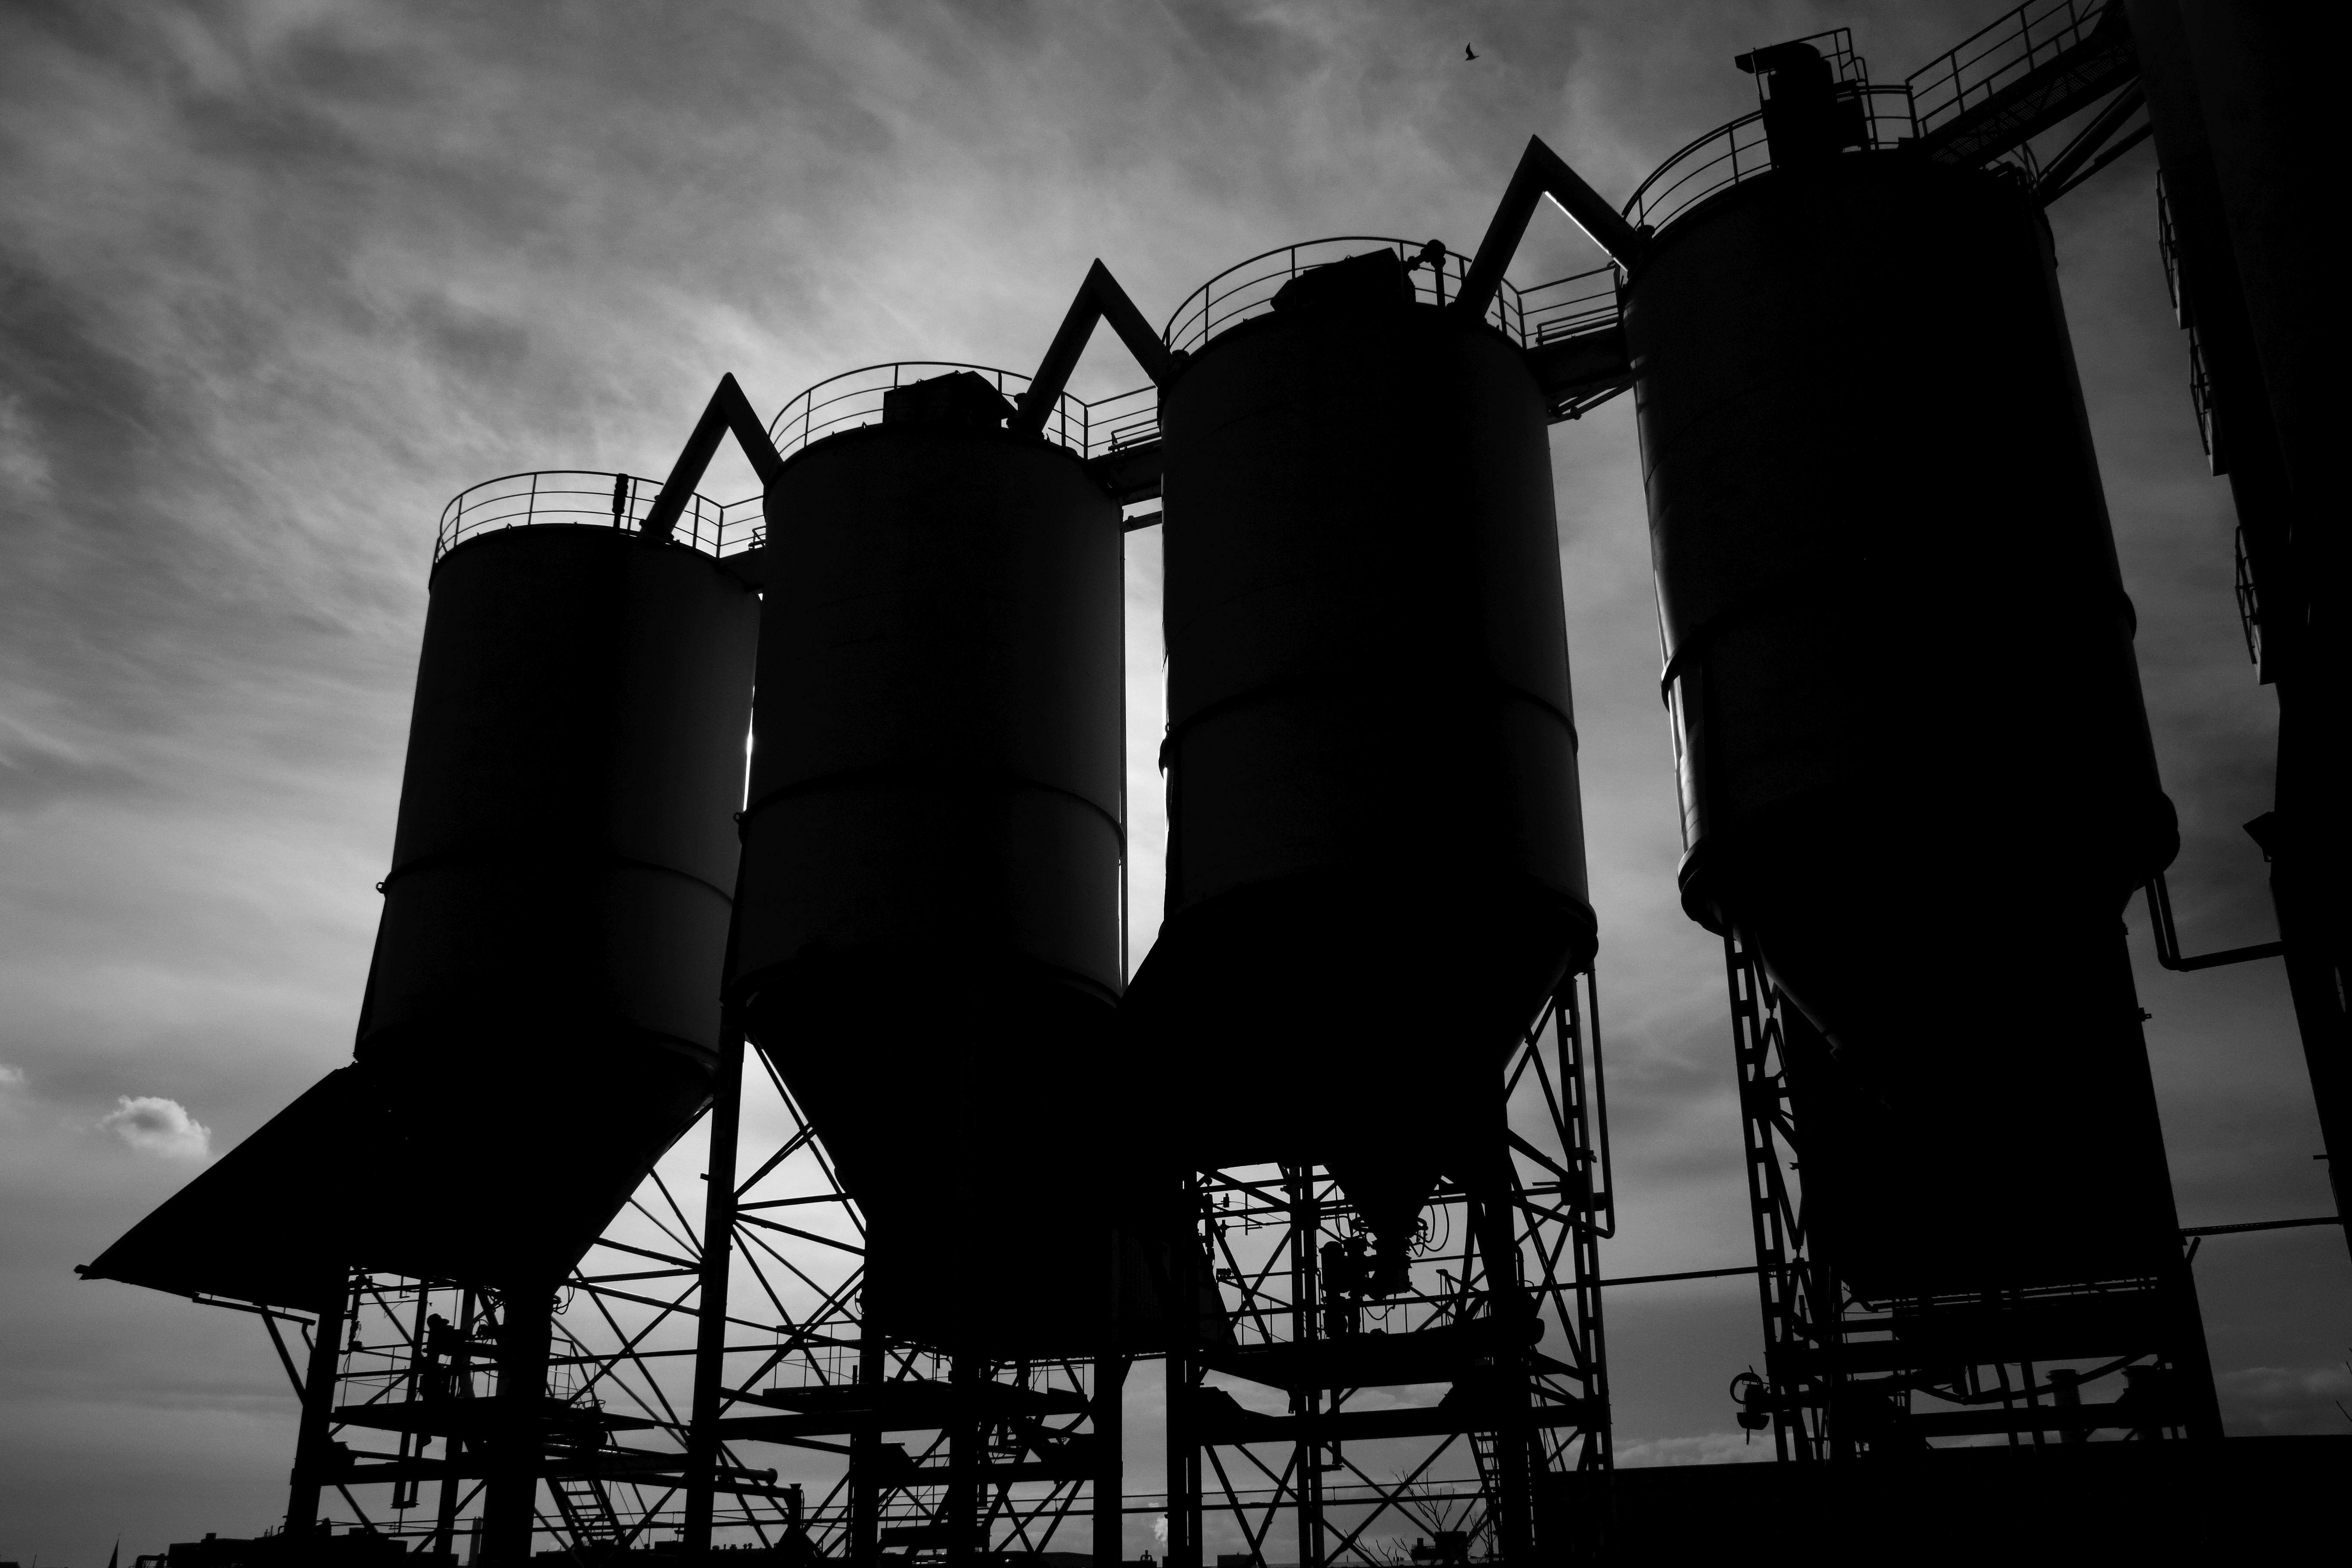
silhouette, light, black and white, sun, white, sunlight, harbor, darkness, industry, black, monochrome, bw, blackandwhite, blackwhite, silo, germany, alemania, allemagne, sw, schwarzweiss, badenwrttemberg, shape, industrie, germania, mannheim, innamoramento, kurpfalz, badenwurtemberg, schwarzweissfotografie, fabrik, rhine, neckar, gegenlicht, altrhein, industriehafen, monochrome photography, film noir